Frankie Edgar

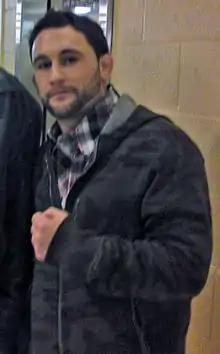
Edgar in 2012

Frankie Edgar (born October 16, 1981) is an American former professional mixed martial artist, who most recently competed in the Bantamweight division of the Ultimate Fighting Championship (UFC). Beginning his career in the Lightweight division, Edgar captured the UFC Lightweight Championship in 2010 and successfully defended it three times before losing it in 2012. Edgar then moved down to compete in the Featherweight division, where he challenged for the UFC Featherweight Championship twice and the interim championship once before moving down to the Bantamweight division in 2020. Edgar's background was in amateur wrestling. He wrestled collegiately for the Clarion University of Pennsylvania, where he was a four-time NCAA Division I National qualifier.